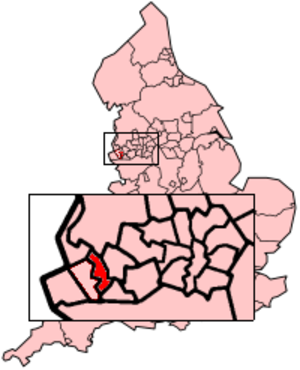
Le district métropolitain de Knowsley est un district métropolitain du Merseyside. Il porte le nom du village de Knowsley et comprend les localités de Kirkby, Prescot, Huyton, Whiston, Halewood, Cronton et Stockbridge Village.